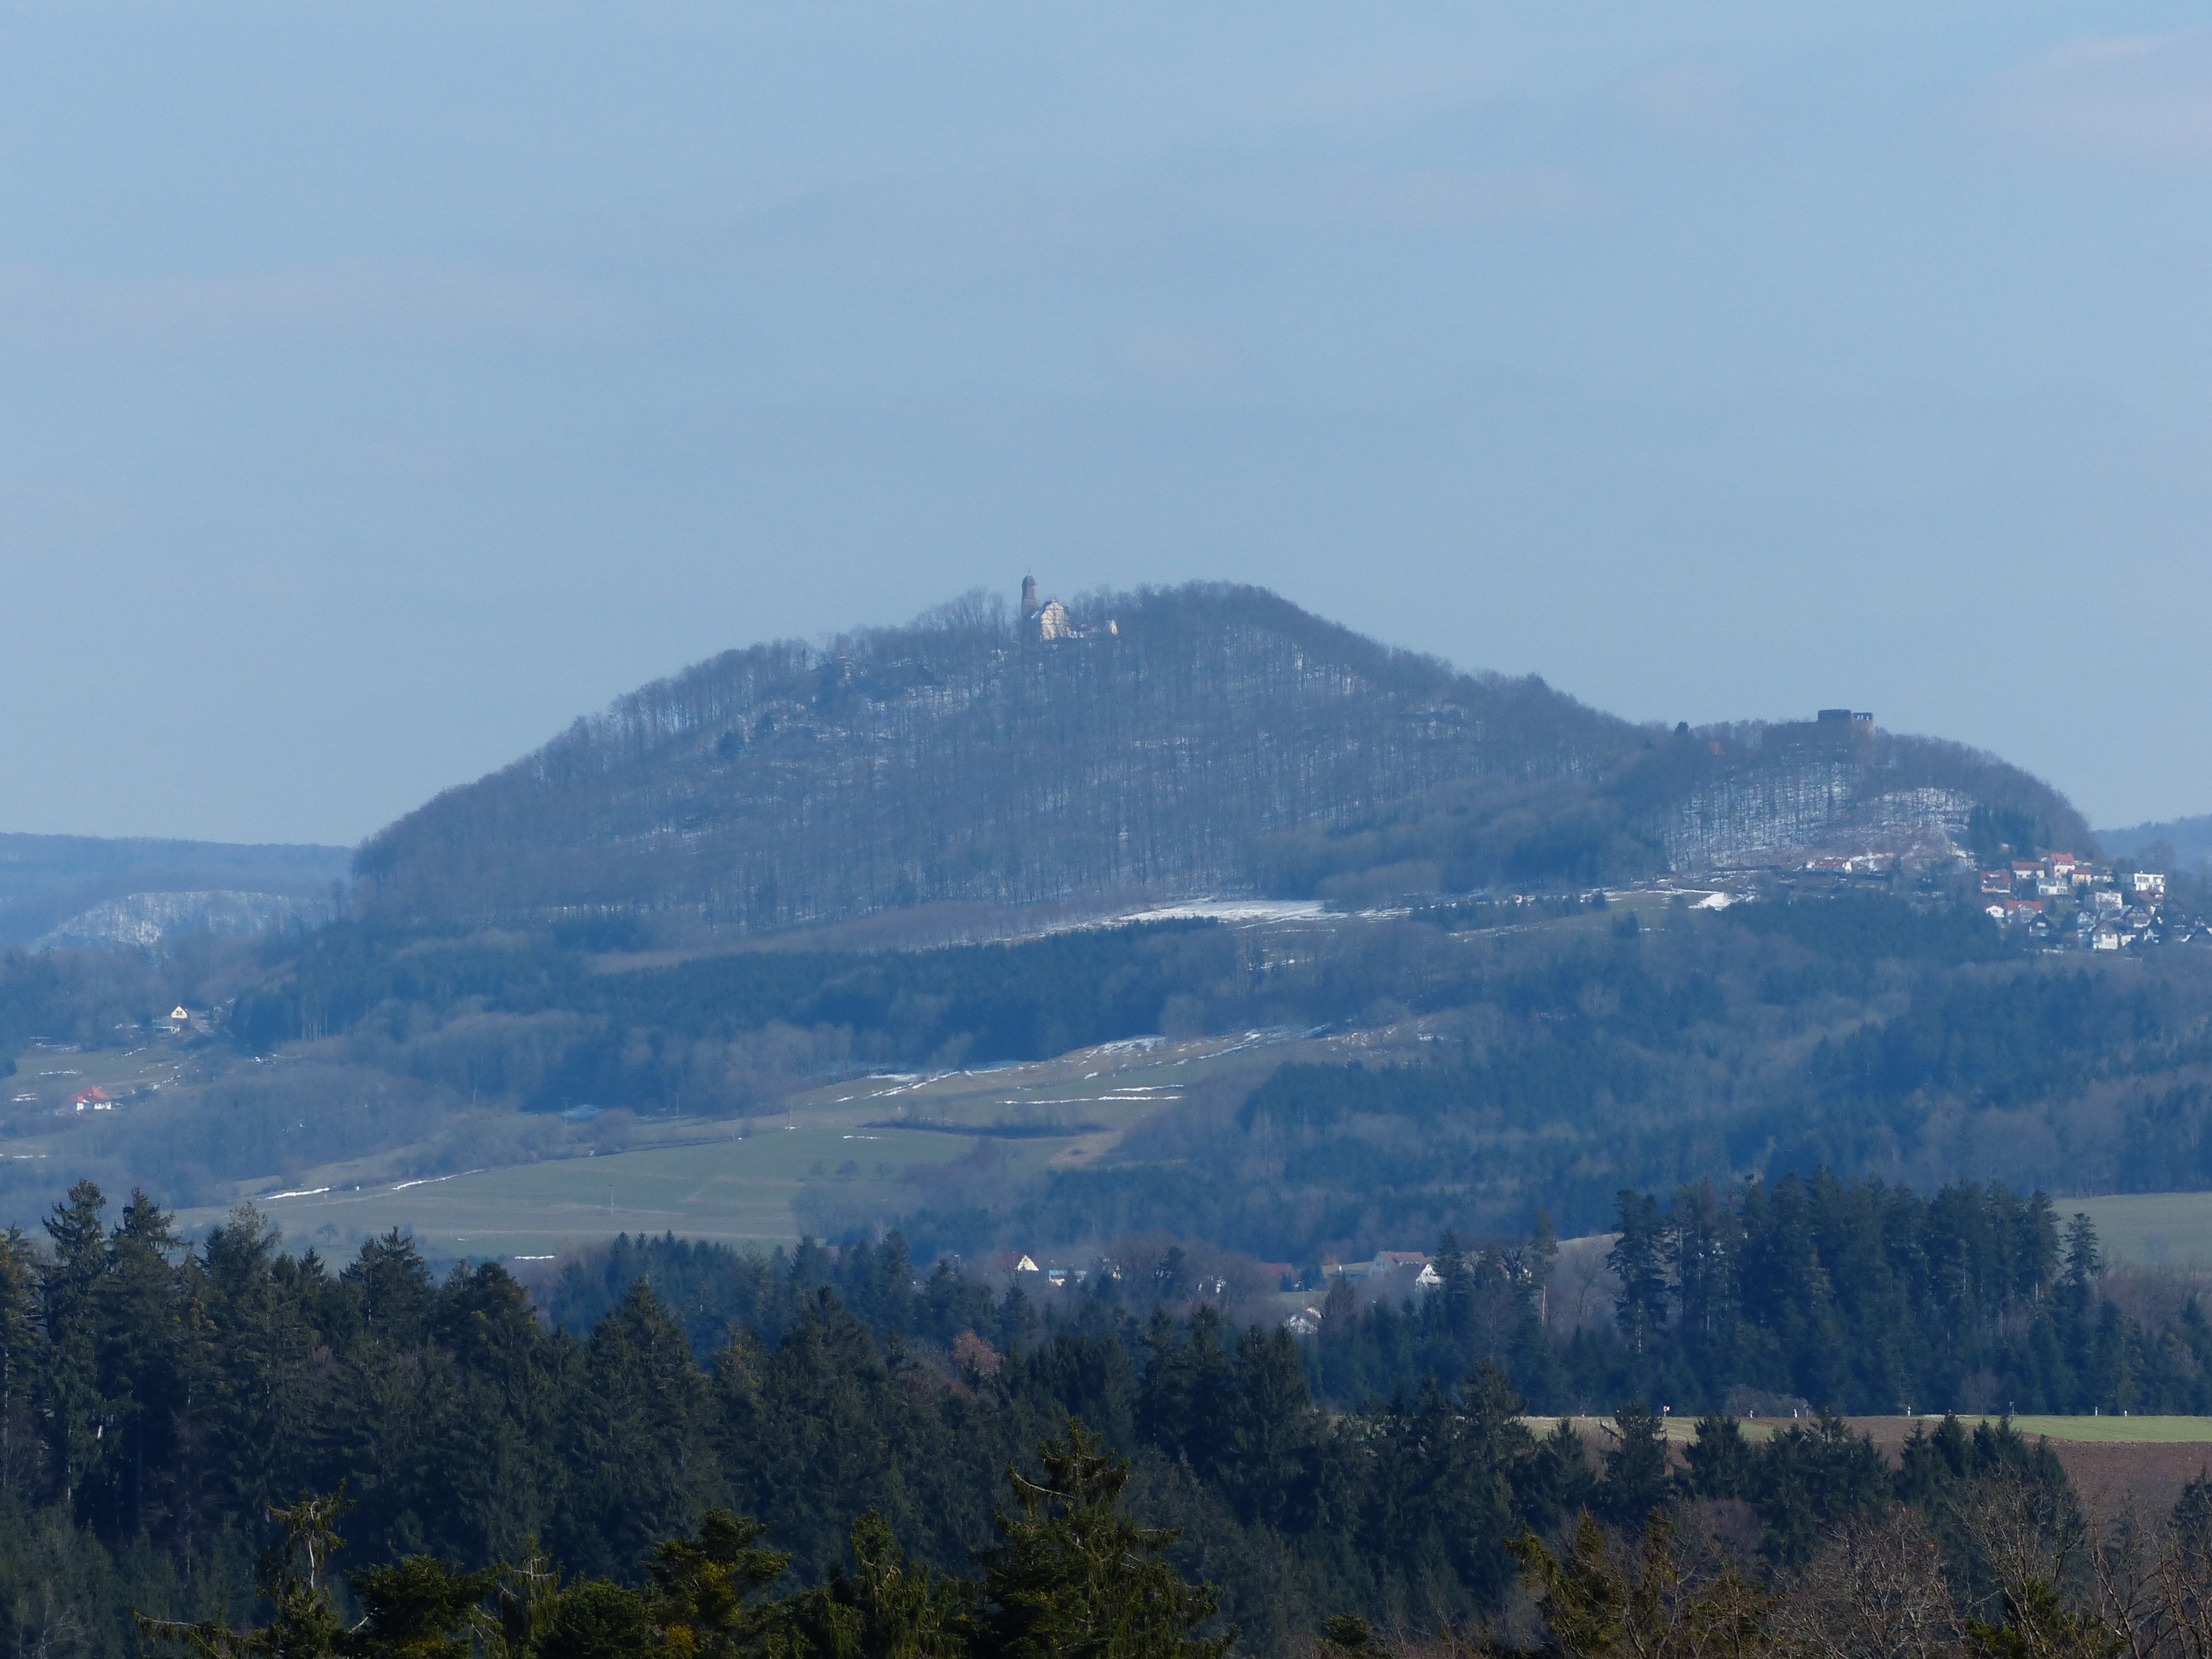
landscape, tree, wilderness, mountain, hill, mountain range, ruin, ridge, summit, alps, plateau, distant view, landform, baden w rttemberg, swabian alb, pilgrimage church, kaiserberg, alb eaves, rechberg, geographical feature, atmospheric phenomenon, mountainous landforms, g ppingen, pilgrimage church of st mary, hohenrechberg, ruin hohenrechberg, witness mountain, castle rechberg